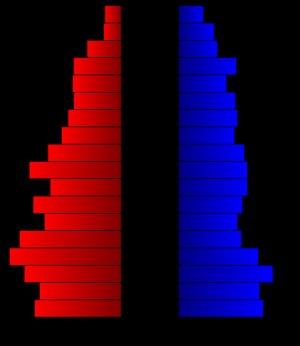
Le comté de Swisher, en anglais : Swisher County, est un comté situé dans le nord de l'État du Texas aux États-Unis. Il est nommé en l'honneur de James Swisher, un soldat de la Révolution texane. Le siège du comté est Tulia. Selon le recensement des États-Unis de 2010, sa population est de 7 854 habitants, estimée, en 2017, à 7 515 habitants.